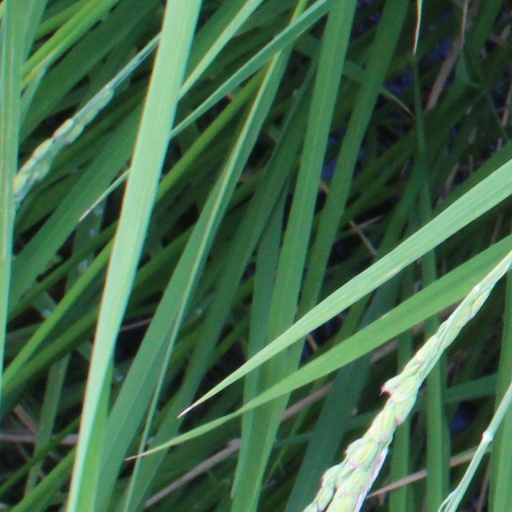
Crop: rice